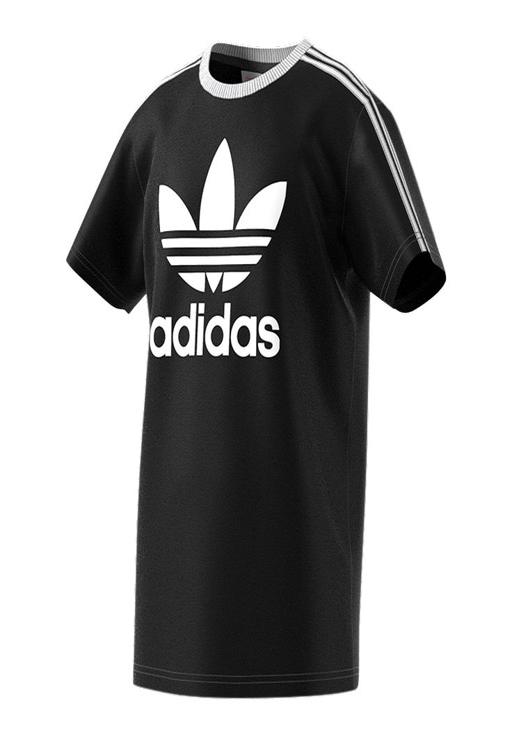
your favourite tee gets a makeover .